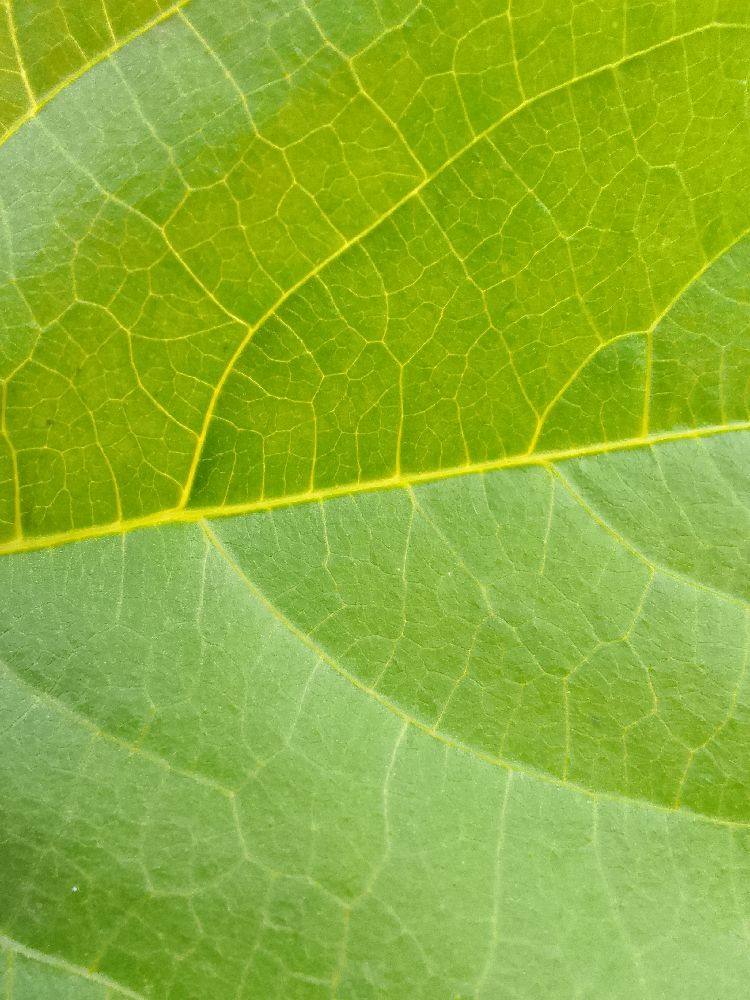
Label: healthy